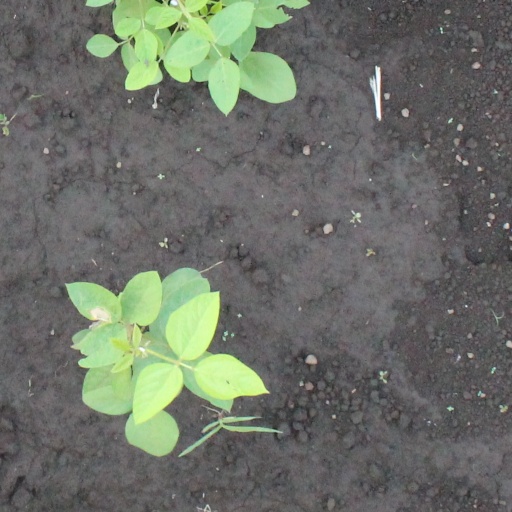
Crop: soybean